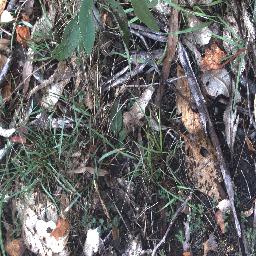
Label: negative